Cysts of the jaws

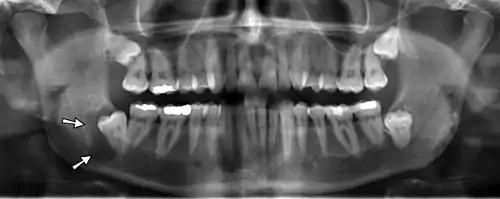
Dental panoramic radiograph showing dentigerous cyst associated with an impacted lower right wisdom tooth in the right mandible (arrowed, appears on the lower left of the image).

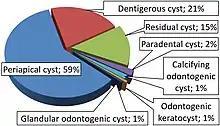
Relative incidence of odontogenic cysts.

Odontogenic cysts have histologic origins in the cells of the dental structures. Some are inflammatory while others are developmental.